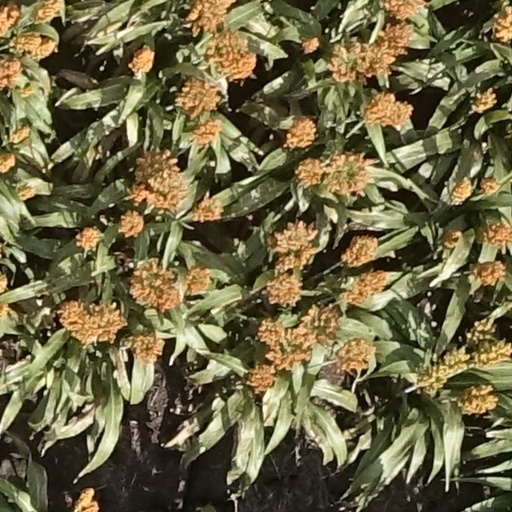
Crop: sorghum